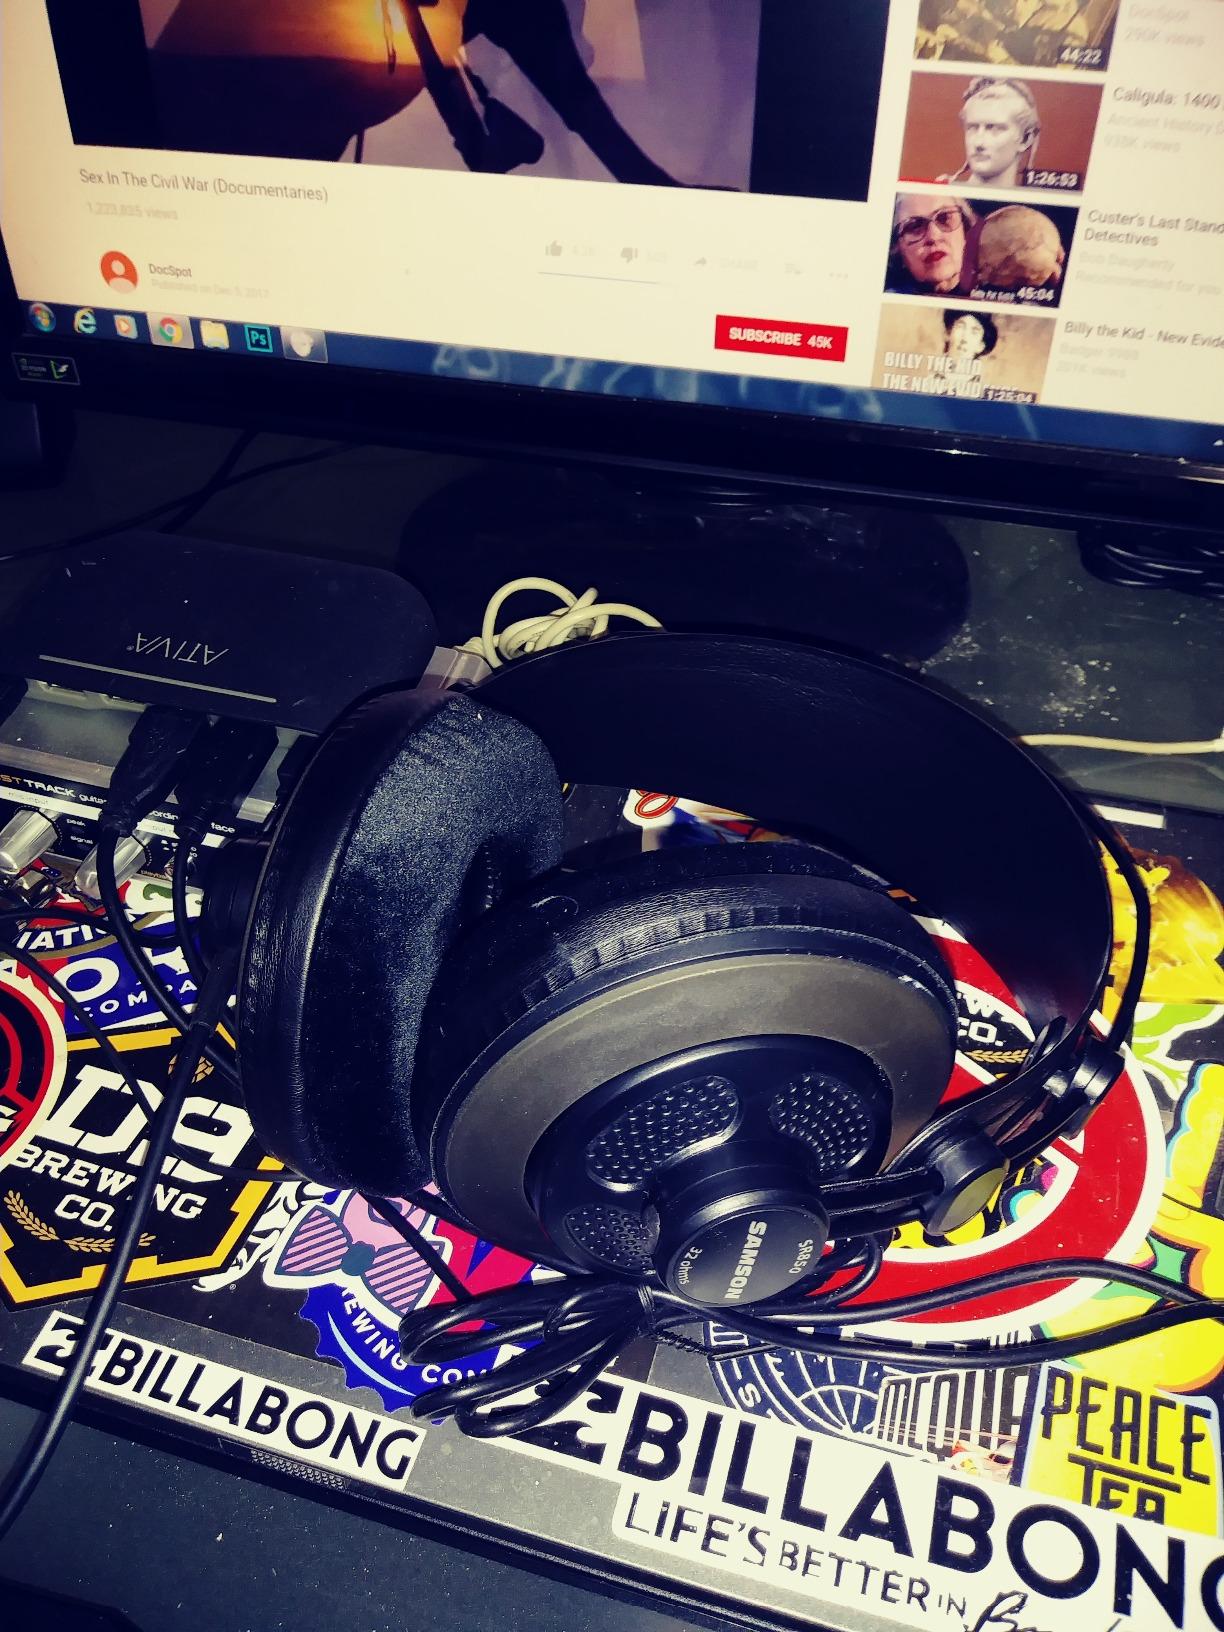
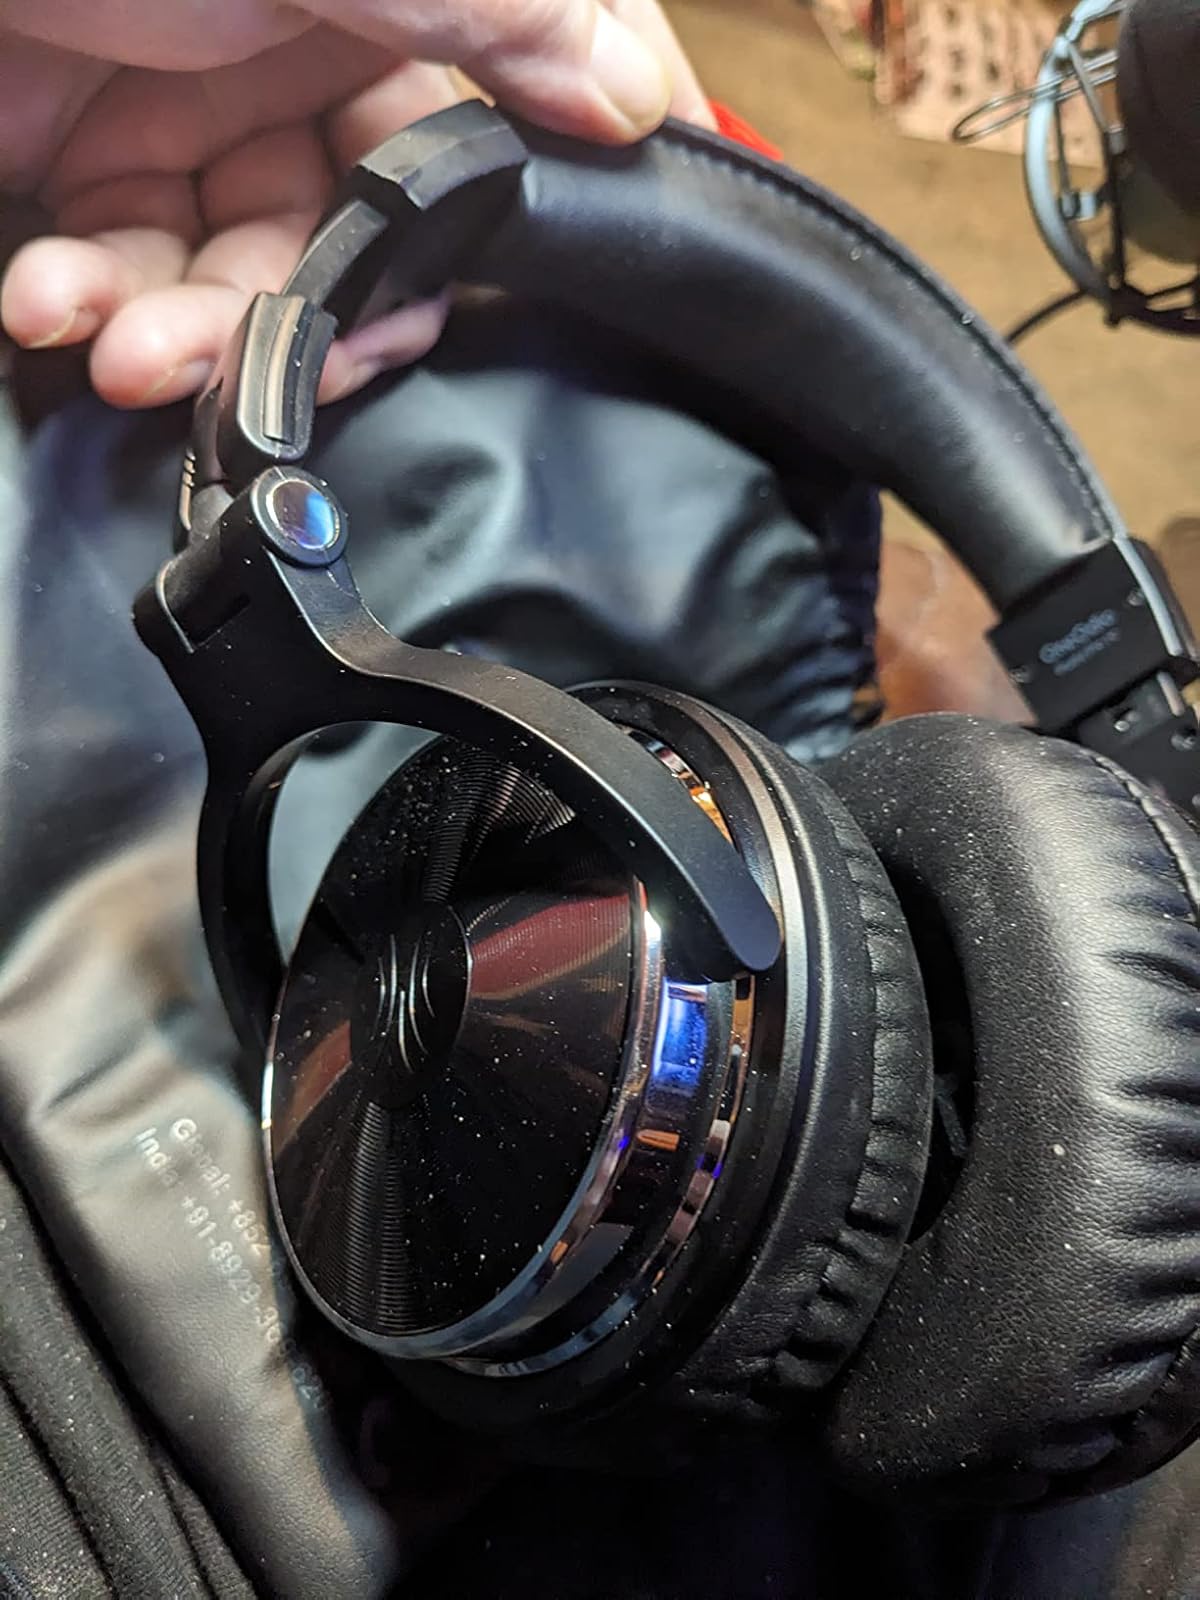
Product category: headphones
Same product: no